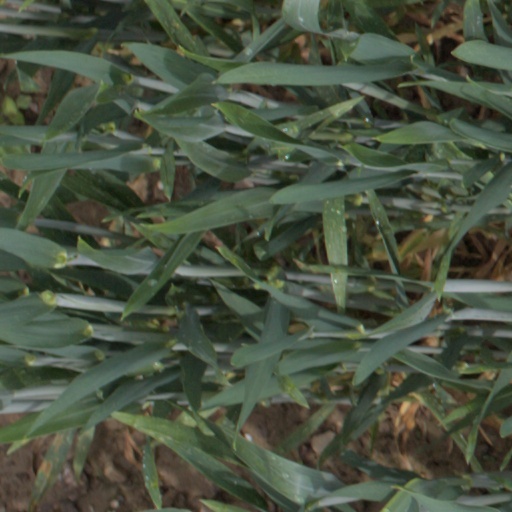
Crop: wheat